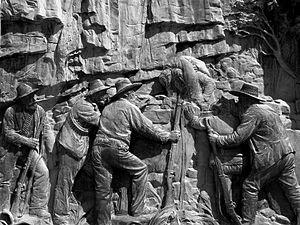
Le siège de Makapan décrit sur l'un des panneaux de la statue de Paul Kruger à Pretoria
Makapan était un chef tribal ndébélé du XIXᵉ siècle vivant en Afrique du Sud.